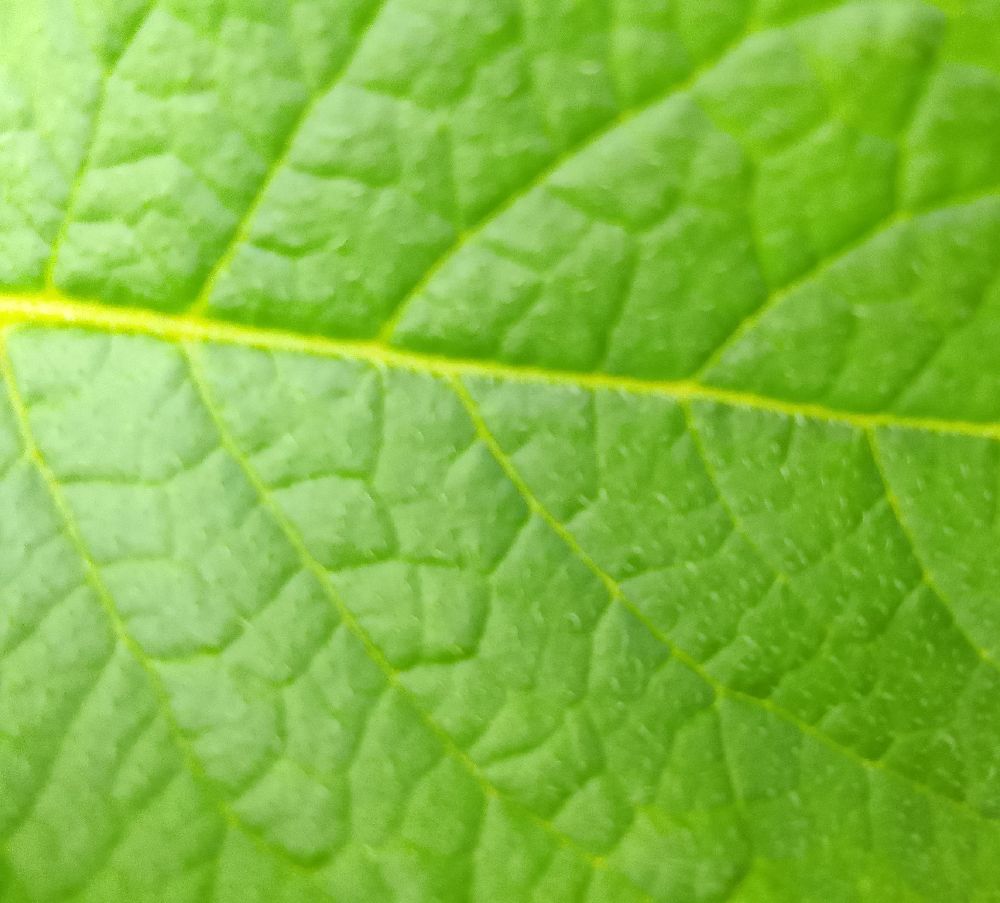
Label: Healthy